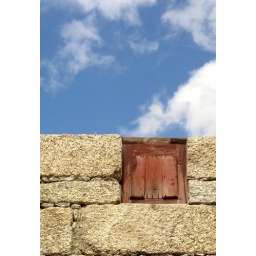
Closed window in the sky